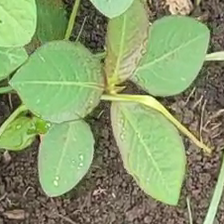
Weed species: Moti_dudhi(Euphorbia_geneculata_L)